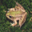
Label: frog